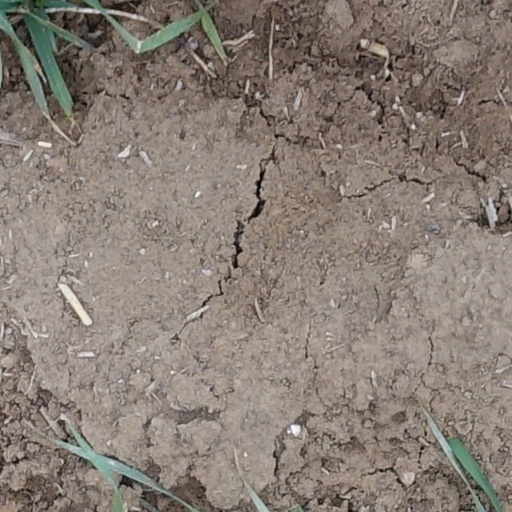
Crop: wheat